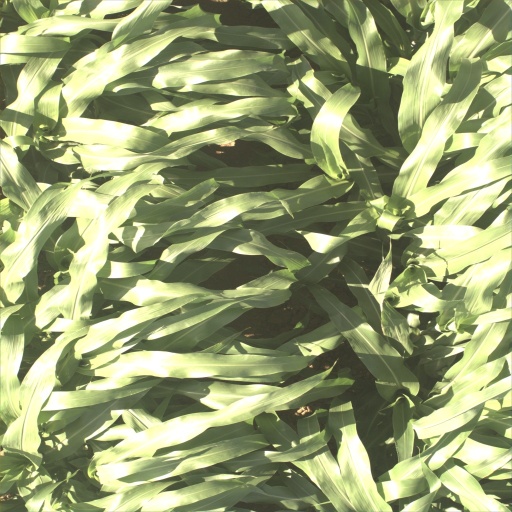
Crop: sorghum